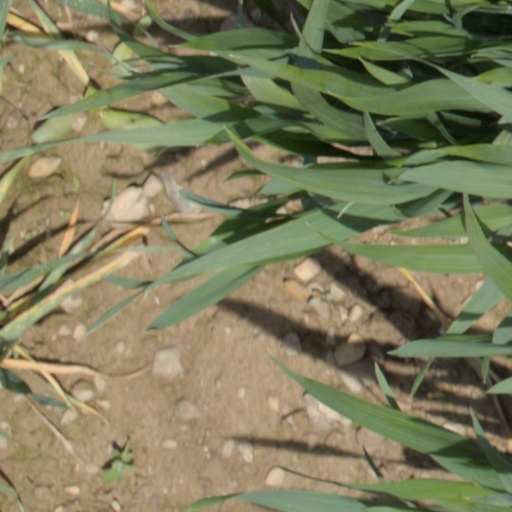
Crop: wheat